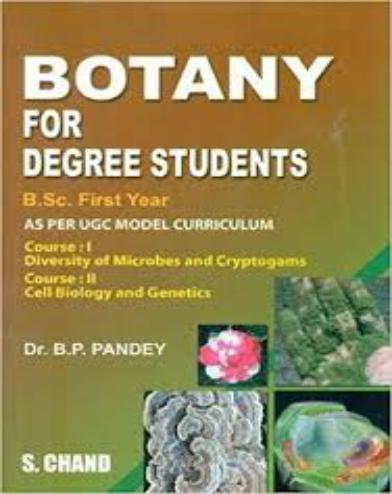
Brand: Botany
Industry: Others